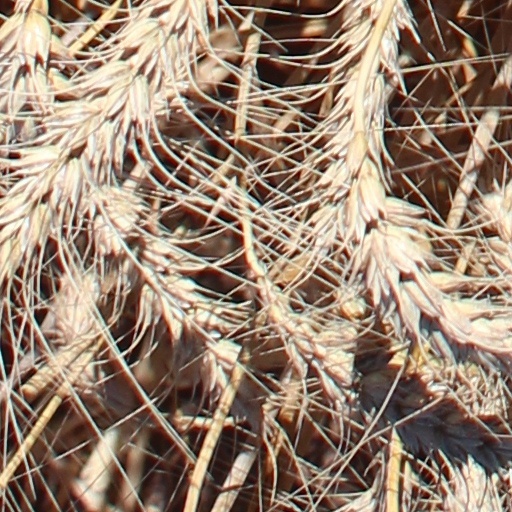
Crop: wheat